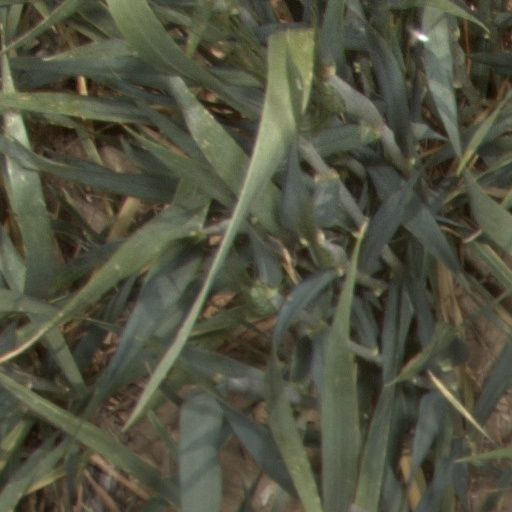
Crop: wheat